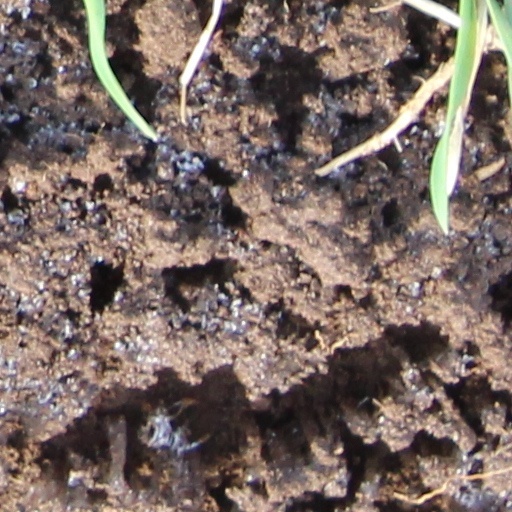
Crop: wheat